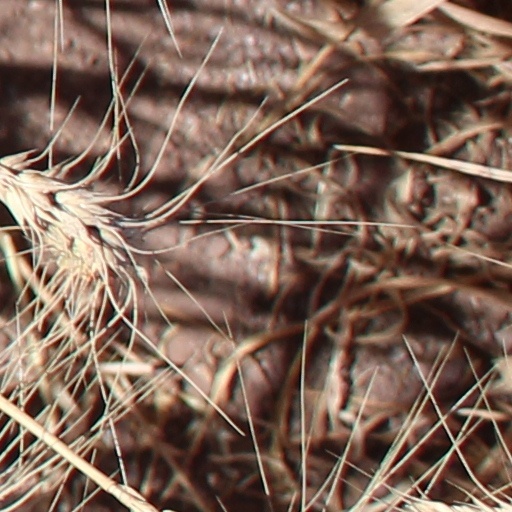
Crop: wheat